Those Once Loyal

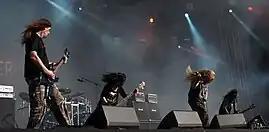
Bolt Thrower performing at the 2013 Tuska Open Air Metal Festival in Finland

Bolt Thrower embarked on the Those Still Loyal Tour across Europe between January and June 2006. The tour's name also serves as a tribute to Bolt Thrower's supporters. The band was supported by Malevolent Creation, Nightrage, and Necrophagist on the first leg of the tour, which lasted from January to February 2006, and by God Dethroned, Kataklysm, and others on the second leg, between April and May 2006. The band also made appearances at the Inferno Metal Festival in Oslo, Norway and the Rock Hard Festival in Gelsenkirchen, Germany. Bolt Thrower planned to take the Those Still Loyal Tour to the United States—which would have marked their first tour in the country since 1994—but were forced to cancel due to a lack of support from Metal Blade.